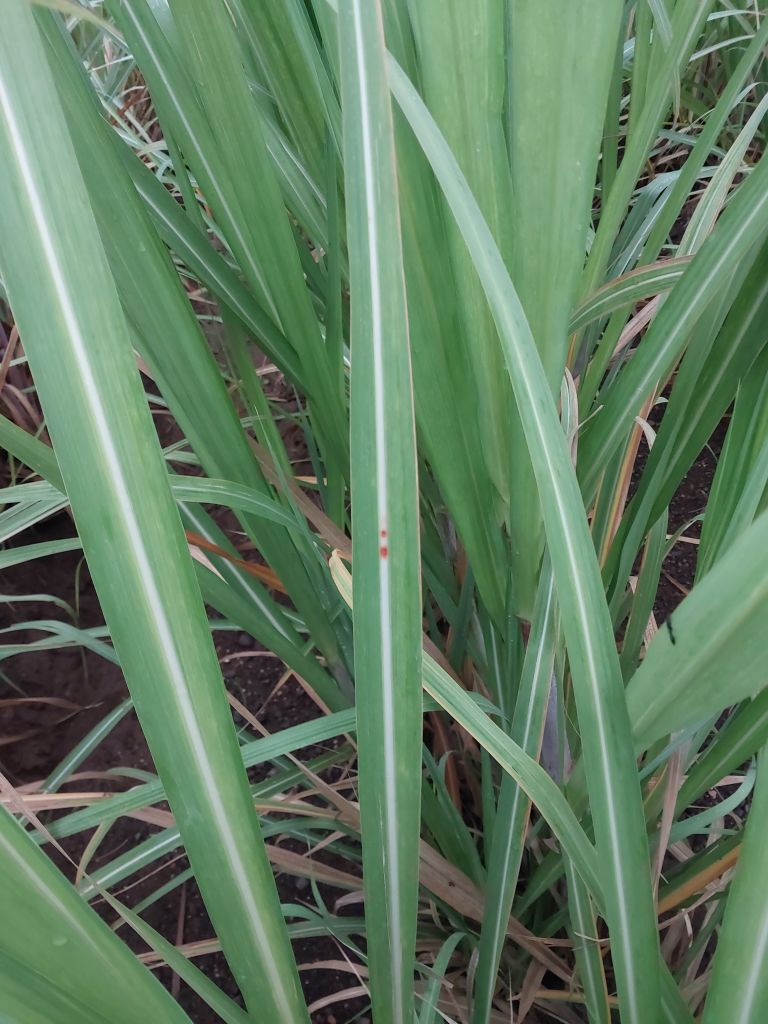
Label: Brown Spot